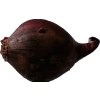
Label: red_onion